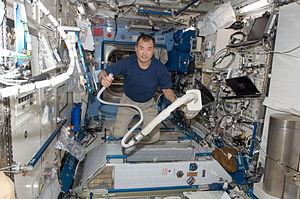
L'Expédition 22 est le 22ᵉ roulement de l'équipage permanent de la Station spatiale internationale (ISS). Cette expédition commence officiellement le 24 novembre 2009 peu avant le départ le 1ᵉʳ décembre, de 3 des membres de l'équipage de l'Expédition 21. Durant 3 semaines, l'équipage est réduit à 2 personnes pour la première fois depuis la mission de la navette spatiale STS-114 en 2006. Le commandant Jeff Williams et l'ingénieur de vol Maxime Souraiev sont rejoints par le reste de l'équipage le 22 décembre 2009.